Long jump

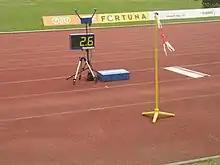
An indicator of wind direction and a device for measuring wind speed (here +2.6 m/s) along a run-up track

At the elite level, competitors run down a runway (usually coated with the same rubberized surface as running tracks, crumb rubber or vulcanized rubber, known generally as an all-weather track) and jump as far as they can from a wooden or synthetic board, 20 centimetres or 8 inches wide, that is built flush with the runway, into a pit filled with soft damp sand. If the competitor starts the leap with any part of the foot past the foul line, the jump is declared a foul and no distance is recorded. To detect this occurrence, a layer of plasticine is placed at a 90° angle immediately after the board. An official (similar to a referee) will also watch the jump and make the determination. In recent times, camera technology and laser sensors have replaced the plasticine at elite competitions (like Diamond League meetings). The competitor can initiate the jump from any point behind the foul line; however, the distance measured will always be perpendicular to the foul line to the nearest break in the sand caused by any part of the body or uniform. Therefore, it is in the best interest of the competitor to get as close to the foul line as possible. Competitors are allowed to place two marks along the side of the runway in order to assist them to jump accurately. At a lesser meet and facilities, the plasticine will likely not exist, the runway might be a different surface or jumpers may initiate their jump from a painted or taped mark on the runway. At a smaller meet, the number of attempts might also be limited to four or three.